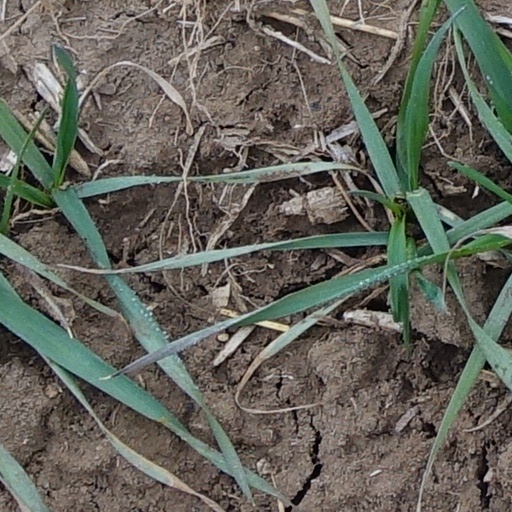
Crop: wheat